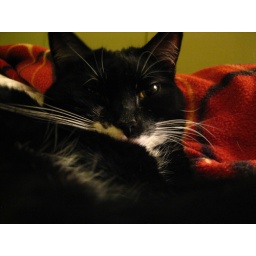
Our cat Vegas laying in her bed